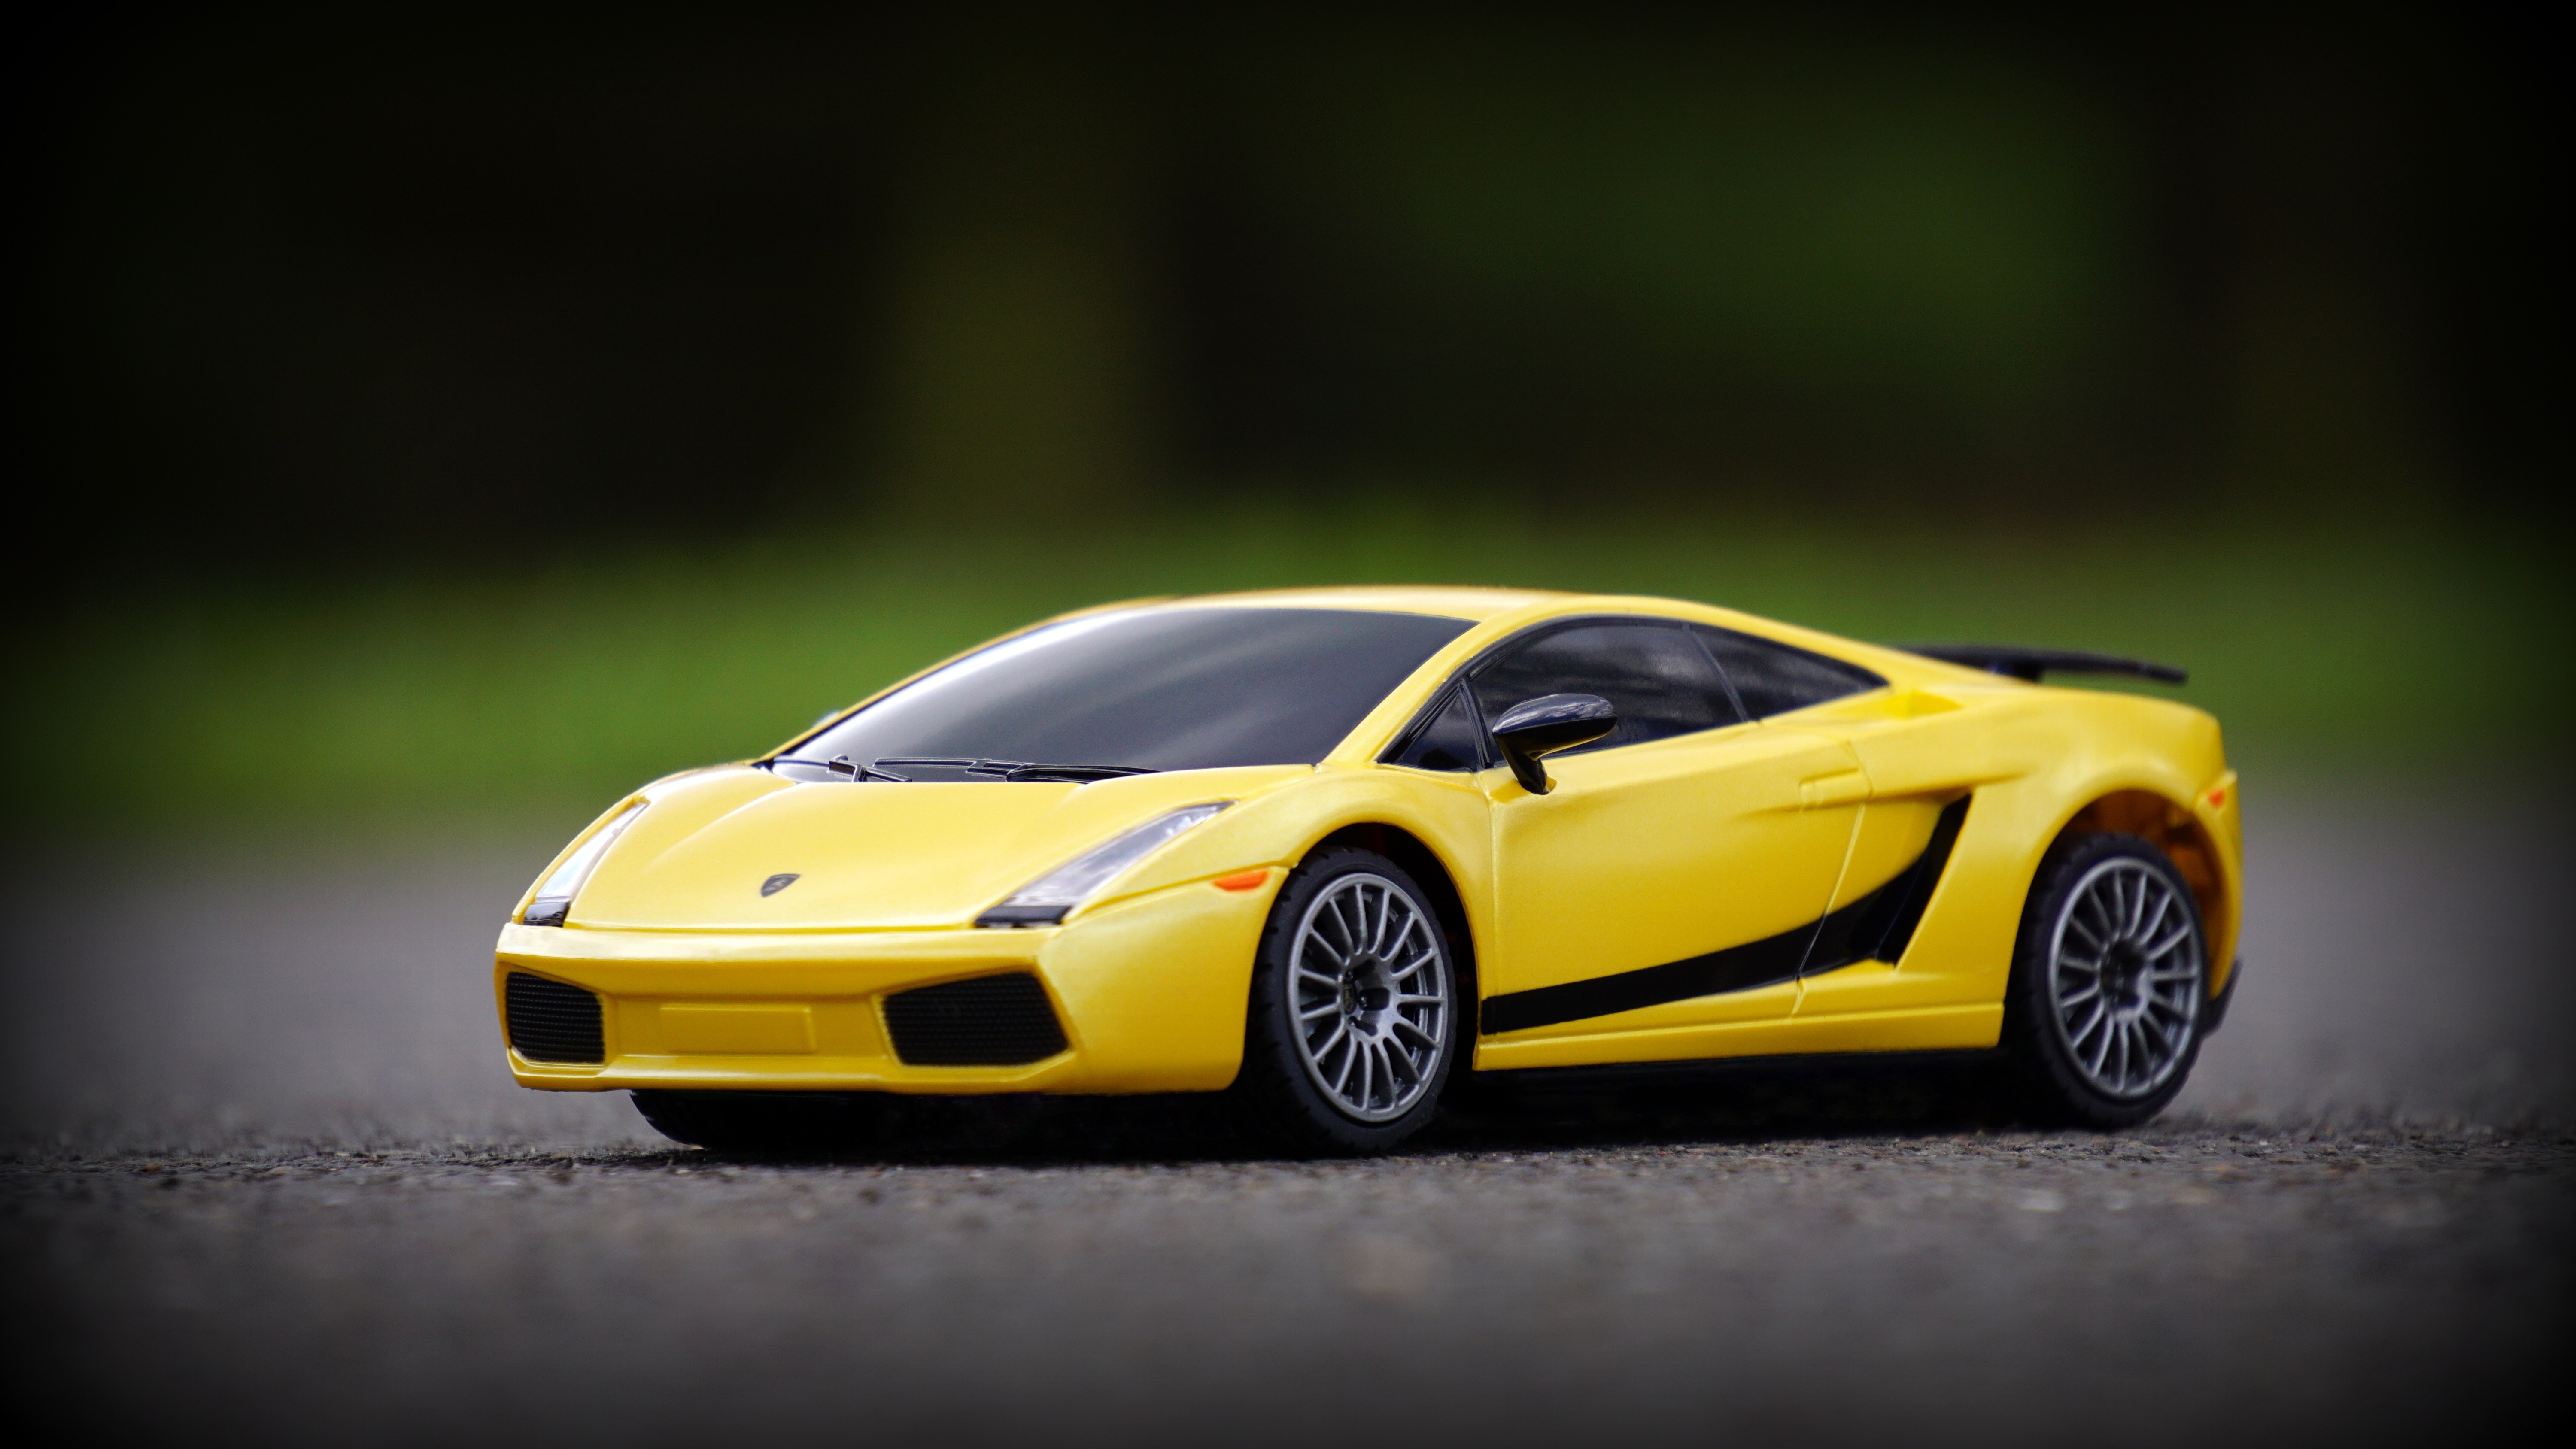
road, car, wheel, model, vehicle, yellow, speed, sports car, supercar, fast, lamborghini, land vehicle, automobile make, automotive design, luxury vehicle, performance car, lamborghini gallardo